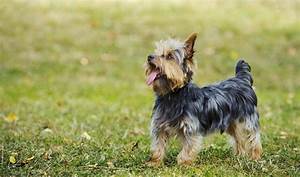
Label: dog